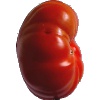
Label: Tomato 3